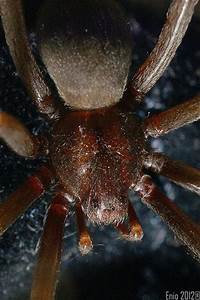
Label: spider